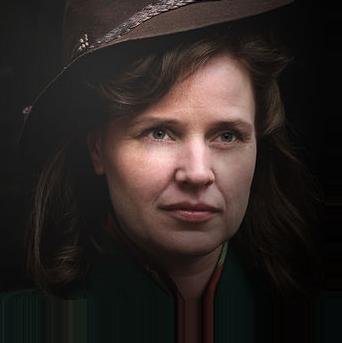
Age: 37